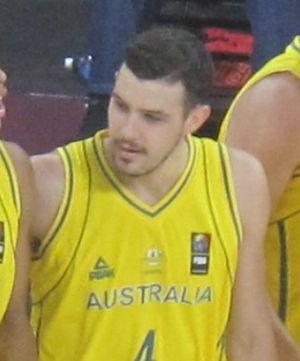
Chris Goulding, né le 24 octobre 1988, à Launceston, en Australie, est un joueur australien de basket-ball. Il évolue au poste d'arrière.